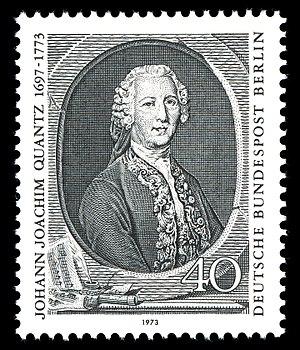
Cette liste recense les personnalités figurant sur les timbres-poste d'Allemagne fédérale, de la République Démocratique d'Allemagne, des diverses zones d'occupation alliées, de la Sarre, du Troisième Reich, de la République de Weimar, de l'Empire Allemand ainsi que des divers petits royaumes qui l'ont précédé.